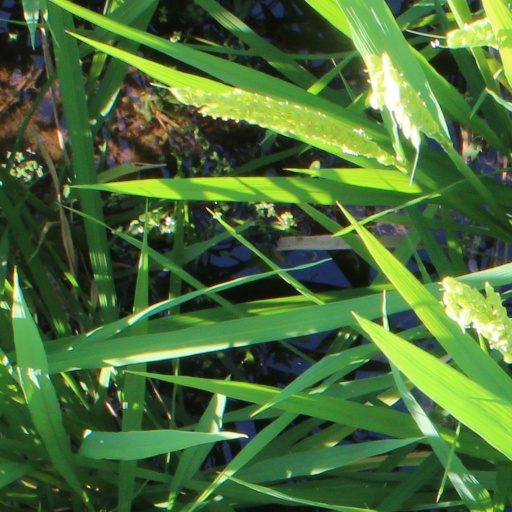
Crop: rice